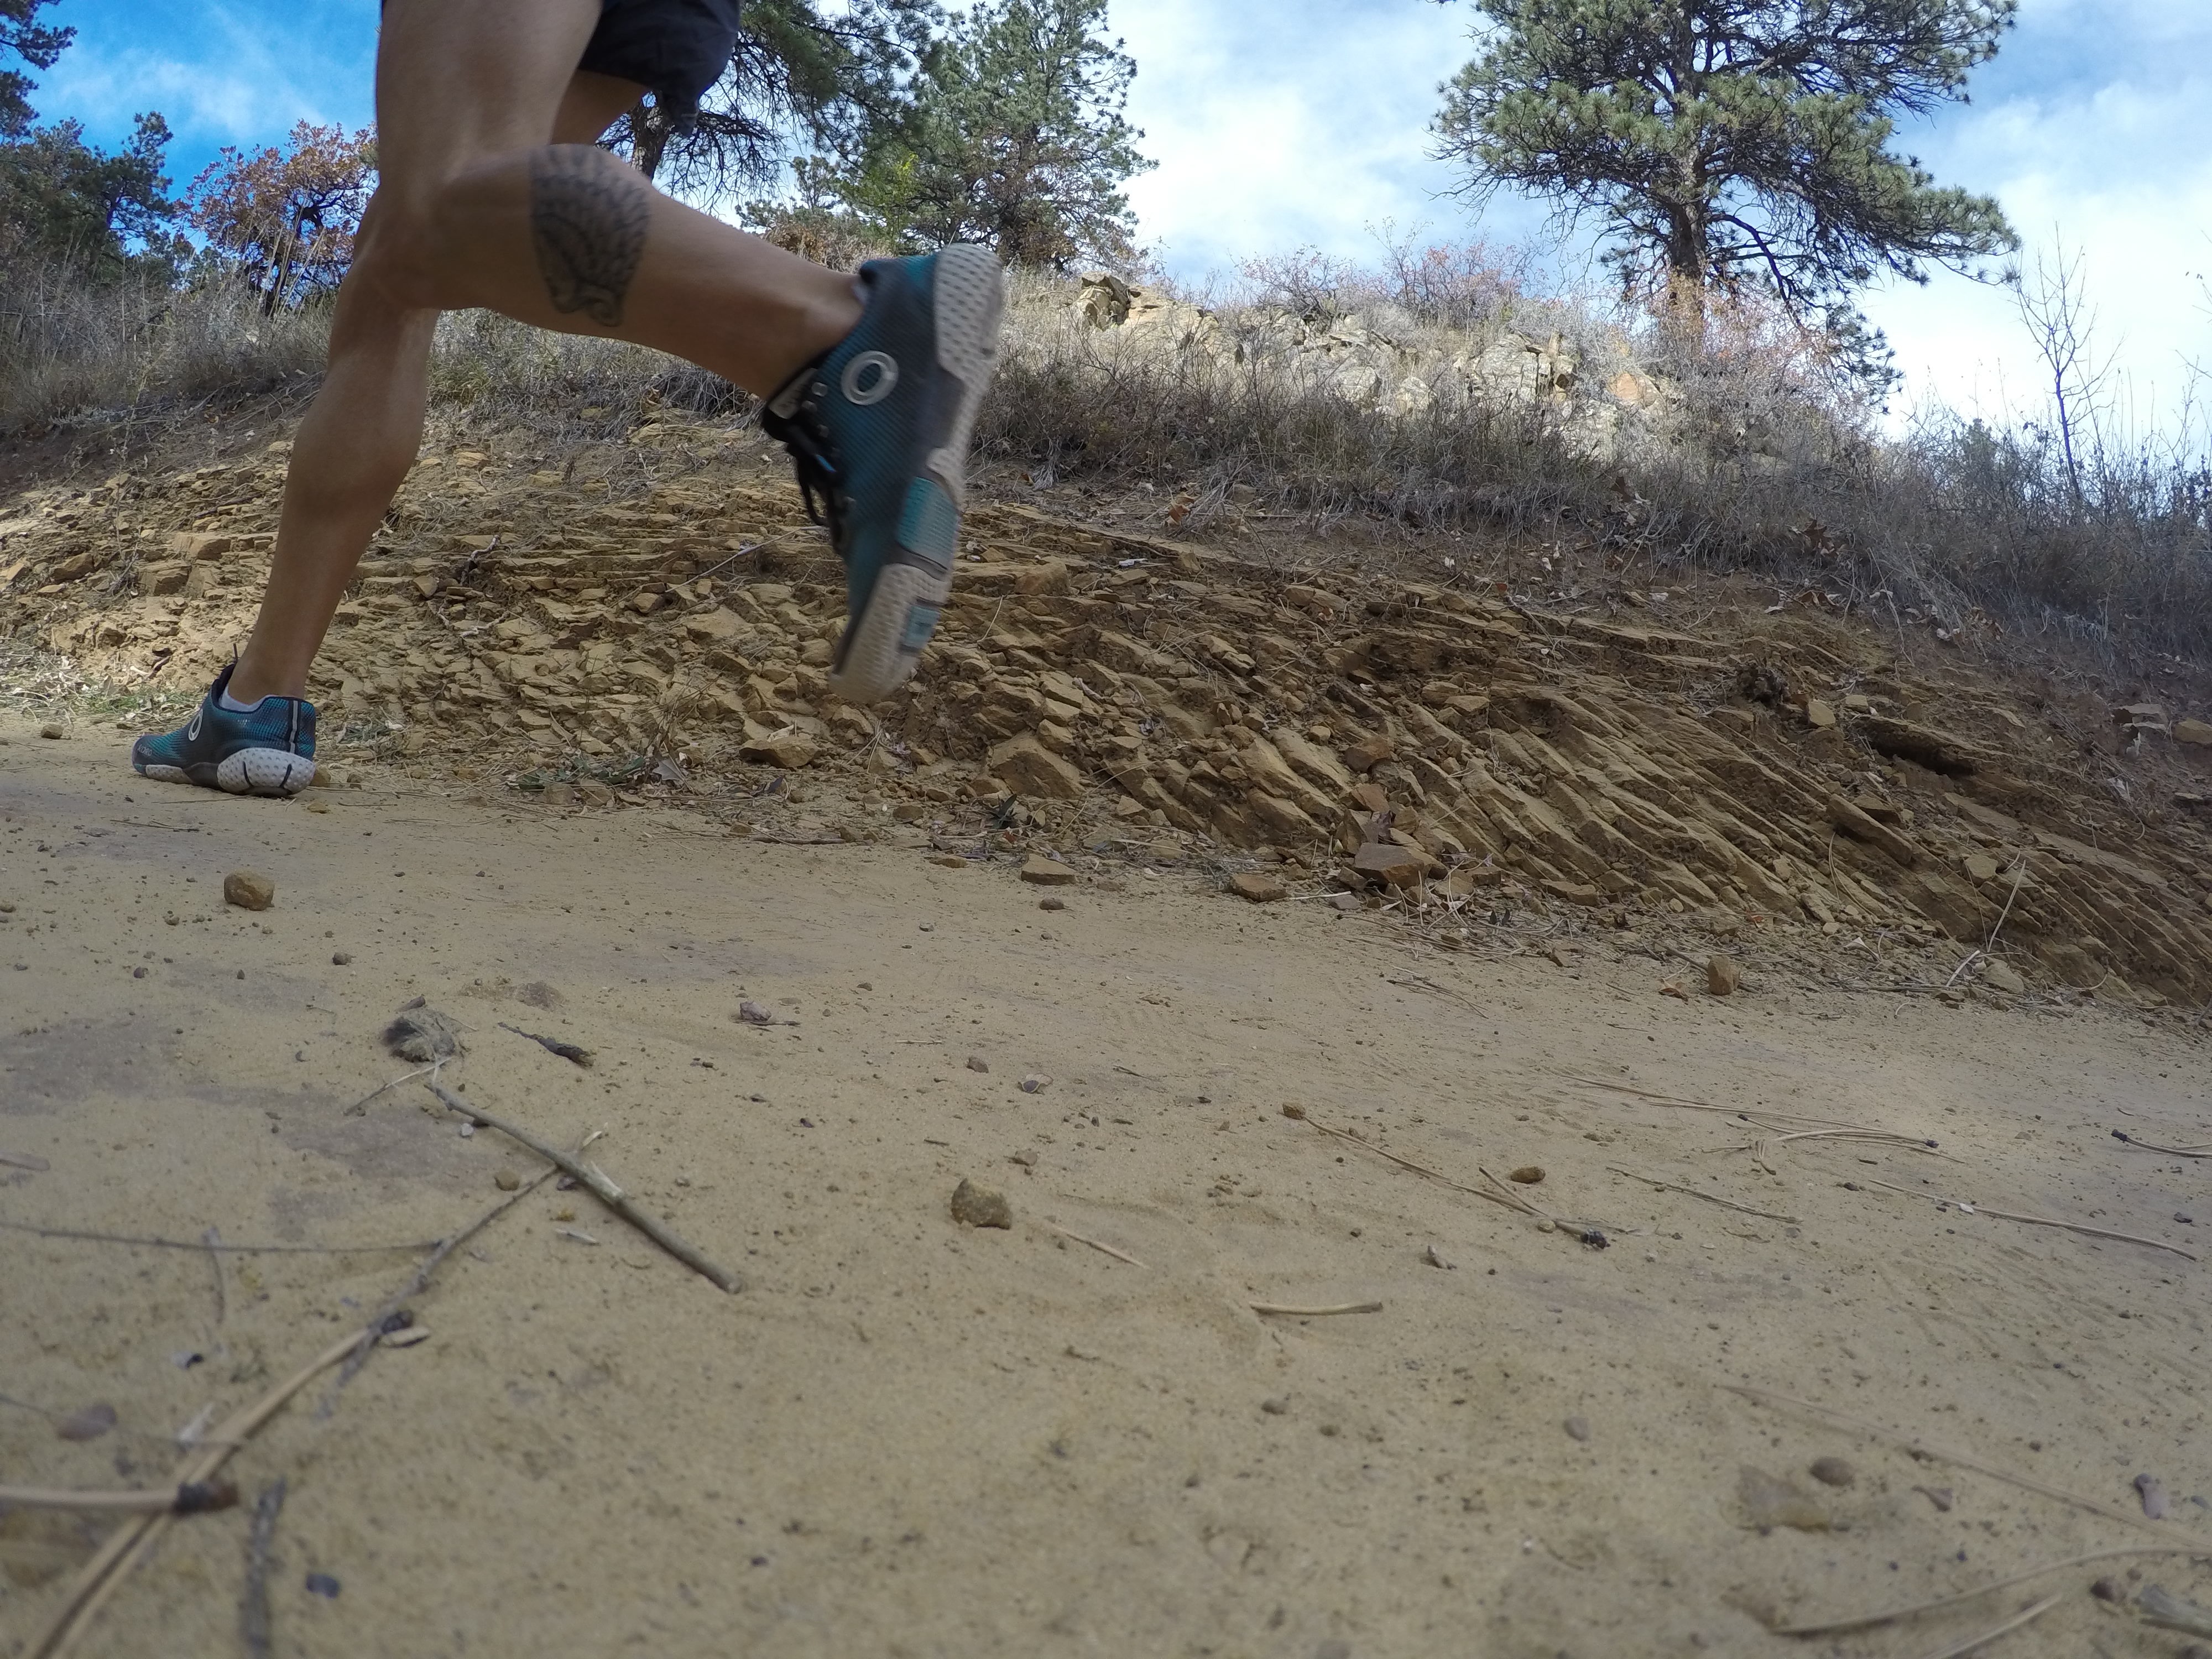
sand, mud, soil, material